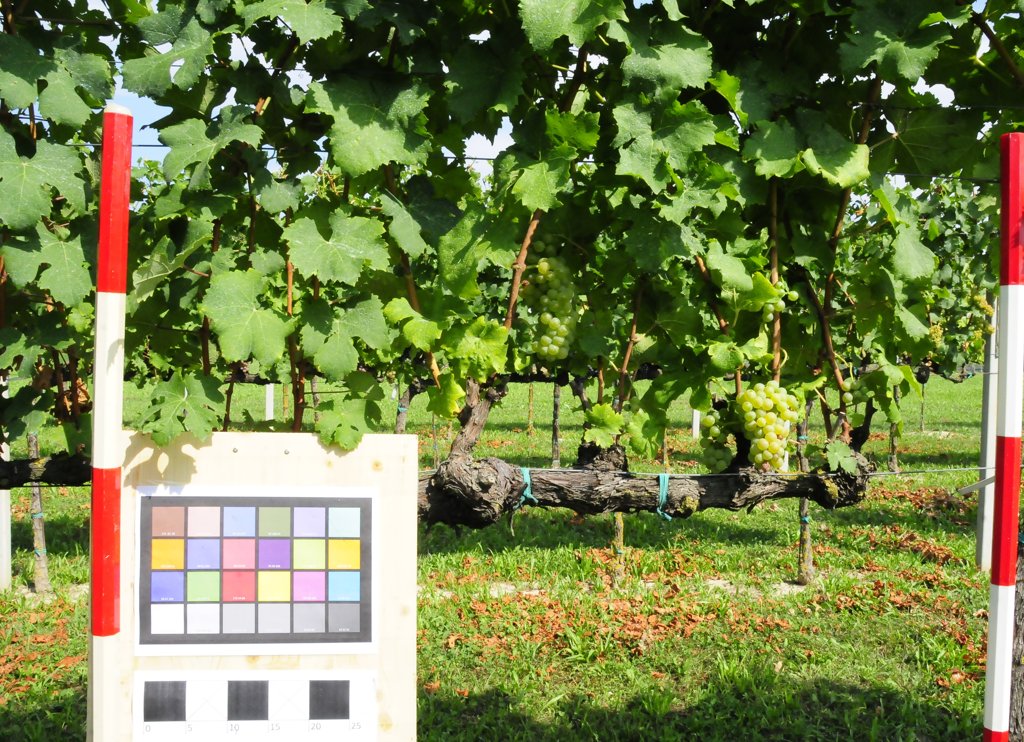
Berries visible: 136
Grape clusters: 6